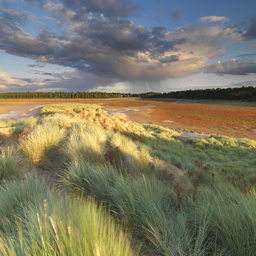
a stormy sky on a late summer evening